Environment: real
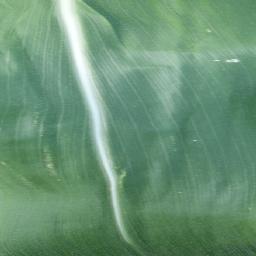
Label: healthy